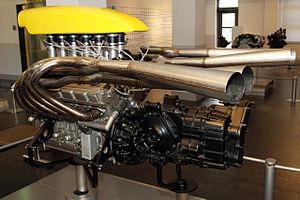
La Nissan R382 est une voiture de course construite en 1969 par Nissan pour courir au Japon. Construit pour le Groupe 7, la voiture utilise le premier moteur V12 de Nissan. Elle prit la succession de la Nissan R381 qui gagna le grand prix l'année précédente.